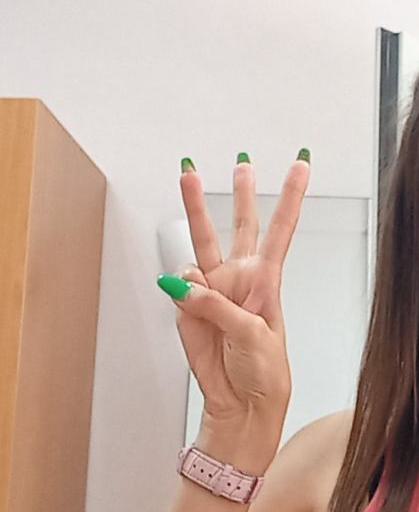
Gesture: three